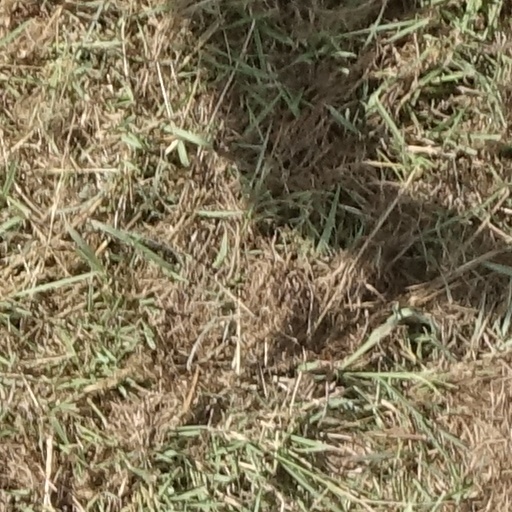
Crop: sorghum